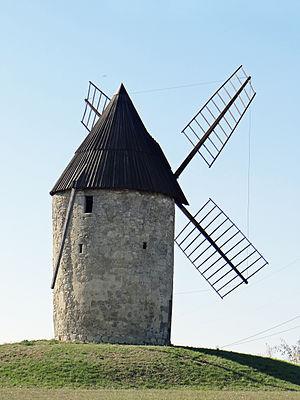
Foulayronnes - Moulin à Monbran
Foulayronnes est une commune du sud-ouest de la France, située dans le département de Lot-et-Garonne, en région Nouvelle-Aquitaine.